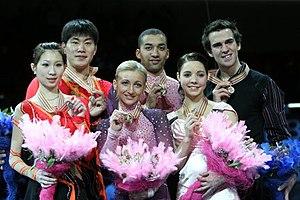
Les championnats du monde de patinage artistique 2008 ont eu lieu du 16 au 23 mars au Scandinavium de Göteborg en Suède.